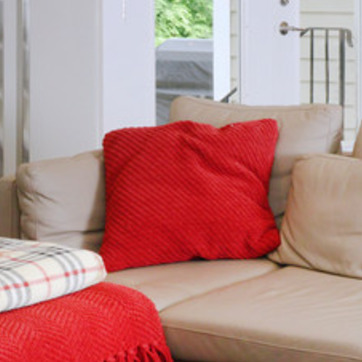
Material: fabric